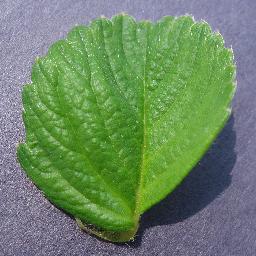
Label: Strawberry___healthy